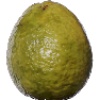
Label: guava